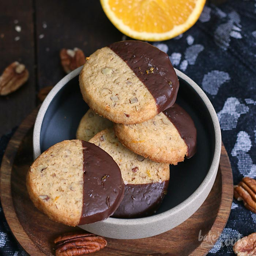
cookies bake to the roots